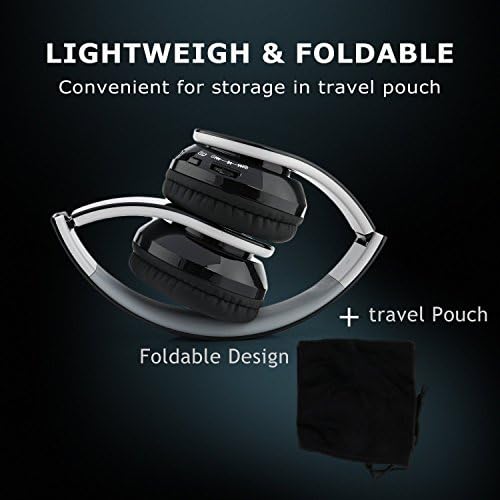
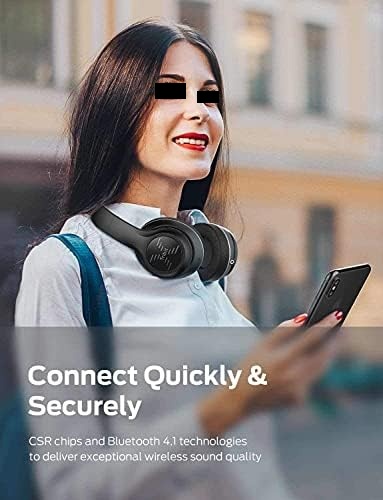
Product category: headphones
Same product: no